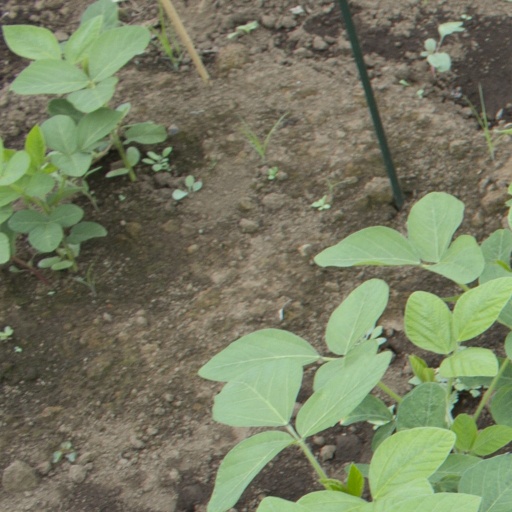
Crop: soybean